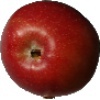
Label: Apple Braeburn 1